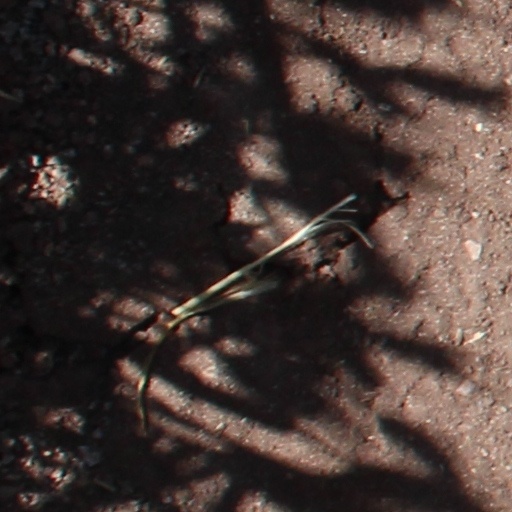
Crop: wheat